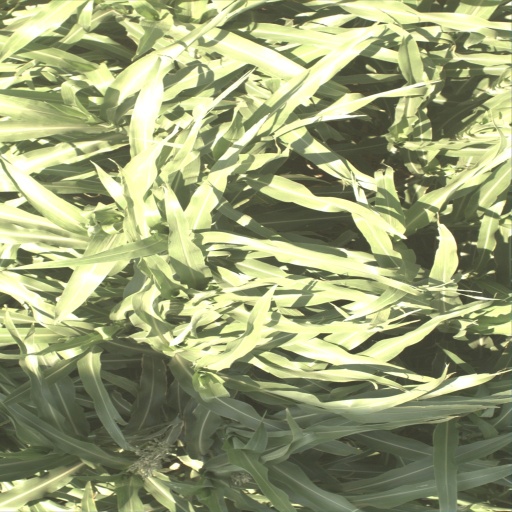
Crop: sorghum